1991 Tour de France

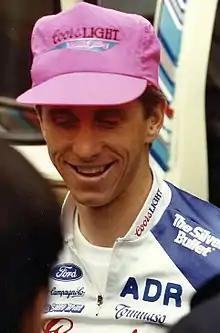
Defending champion Greg LeMond ("pictured in 1989") was the bookmakers' favourite for a fourth Tour win.

Ahead of the 1991 Tour, defending champion Greg LeMond was considered the favourite to capture a fourth Tour victory, and third in a row. "The Guardian's" Stephen Bierley wrote that "it is excruciatingly difficult to make out a strong case for the Californian not to finish first in Paris". As had become the norm for LeMond, his early season results had been disappointing, since he chose to use those races as preparation for the Tour instead of trying to be competitive. He had dropped out of the Giro d'Italia and then finished 24th at the Tour de Suisse, one of the build-up races for the Tour de France.